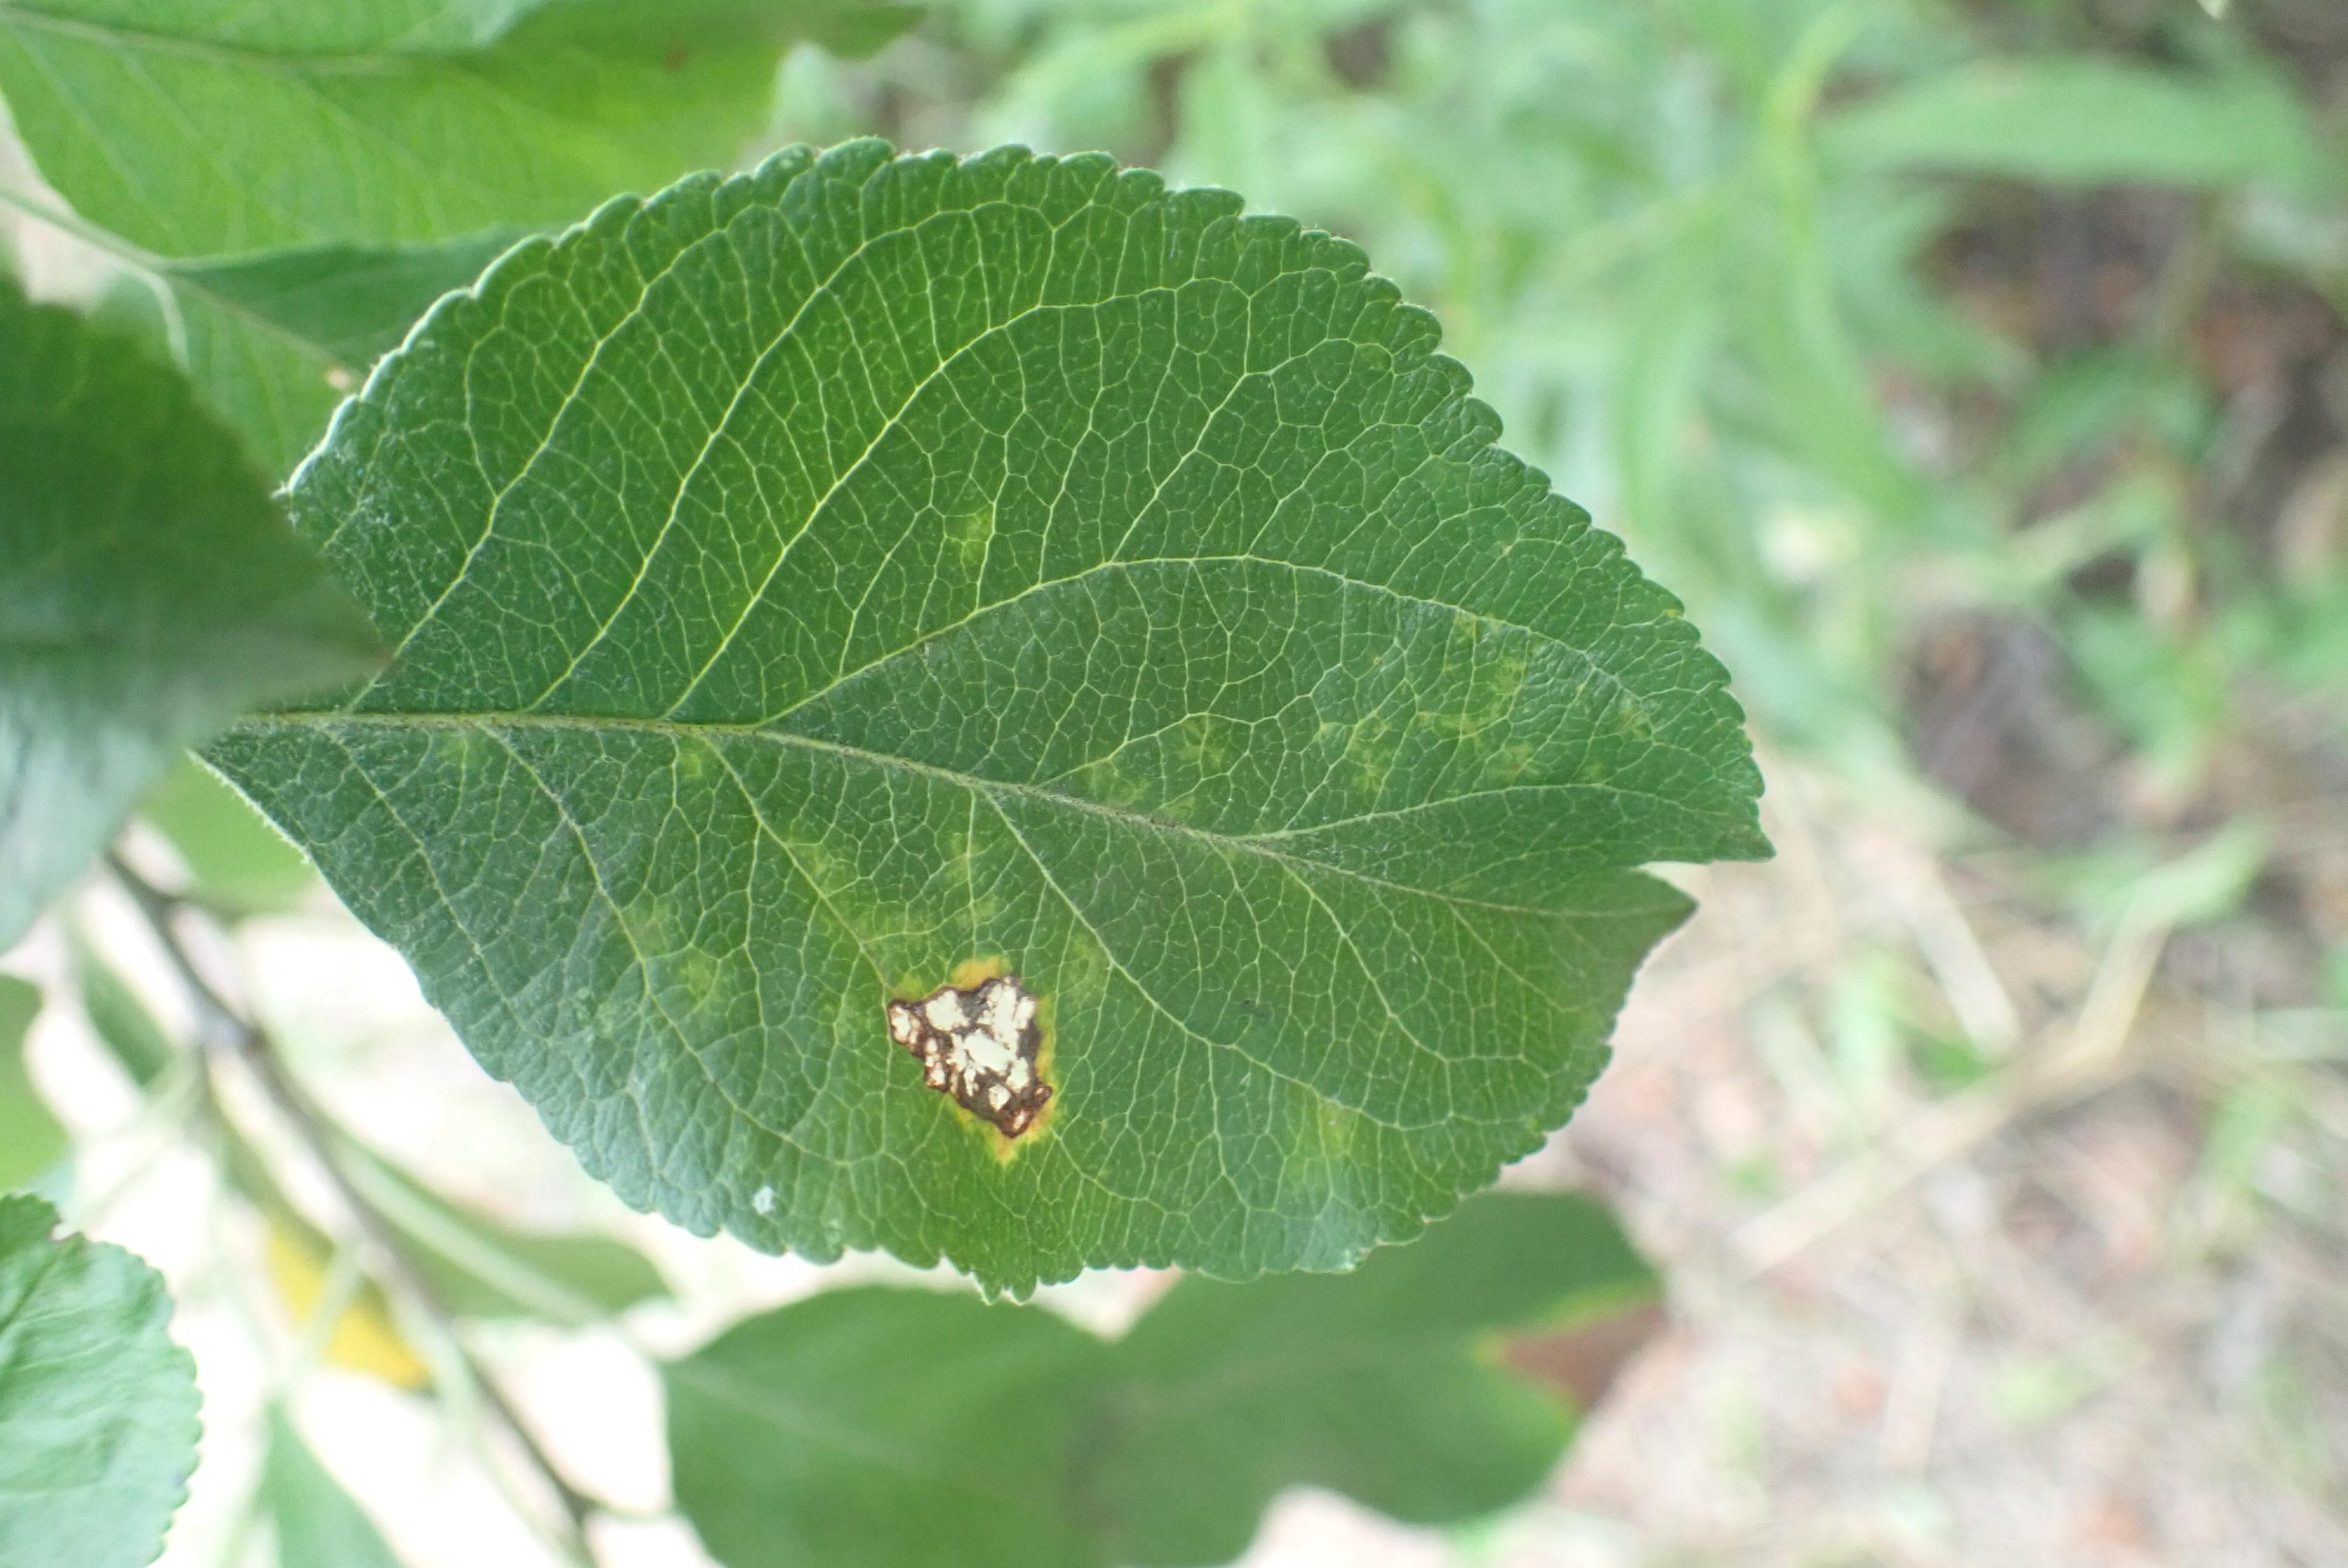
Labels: complex